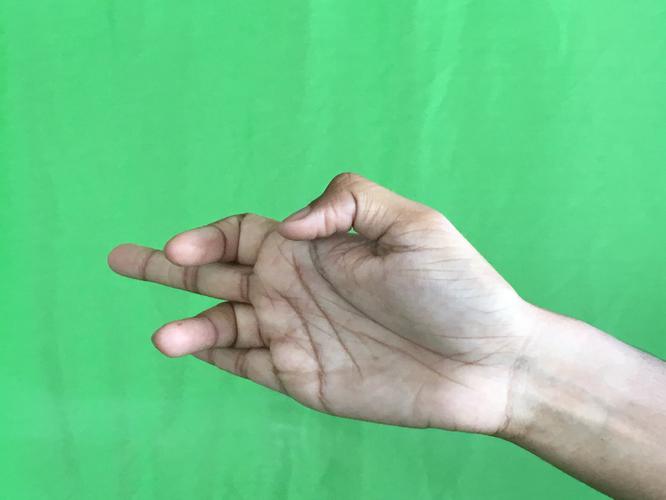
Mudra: Shukatundam
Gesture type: single_hand